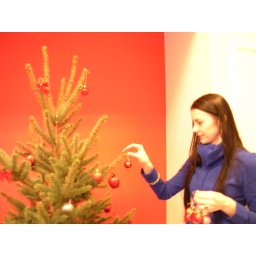
Xmas tree in our office